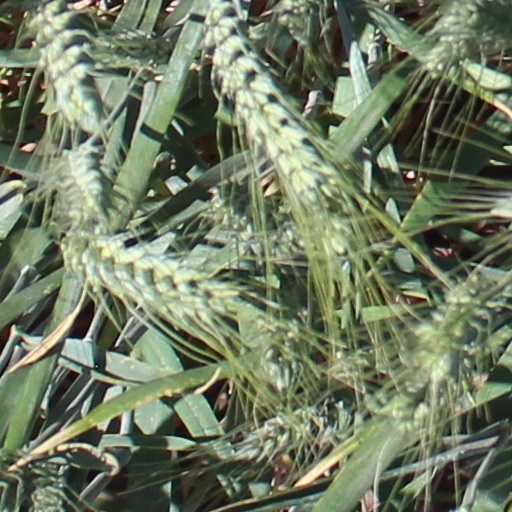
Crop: wheat